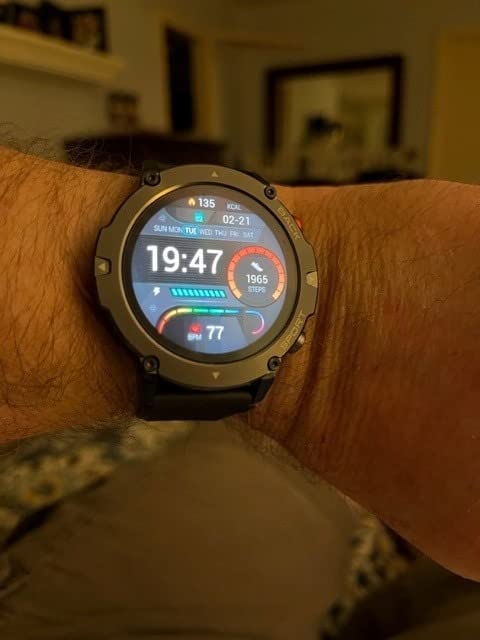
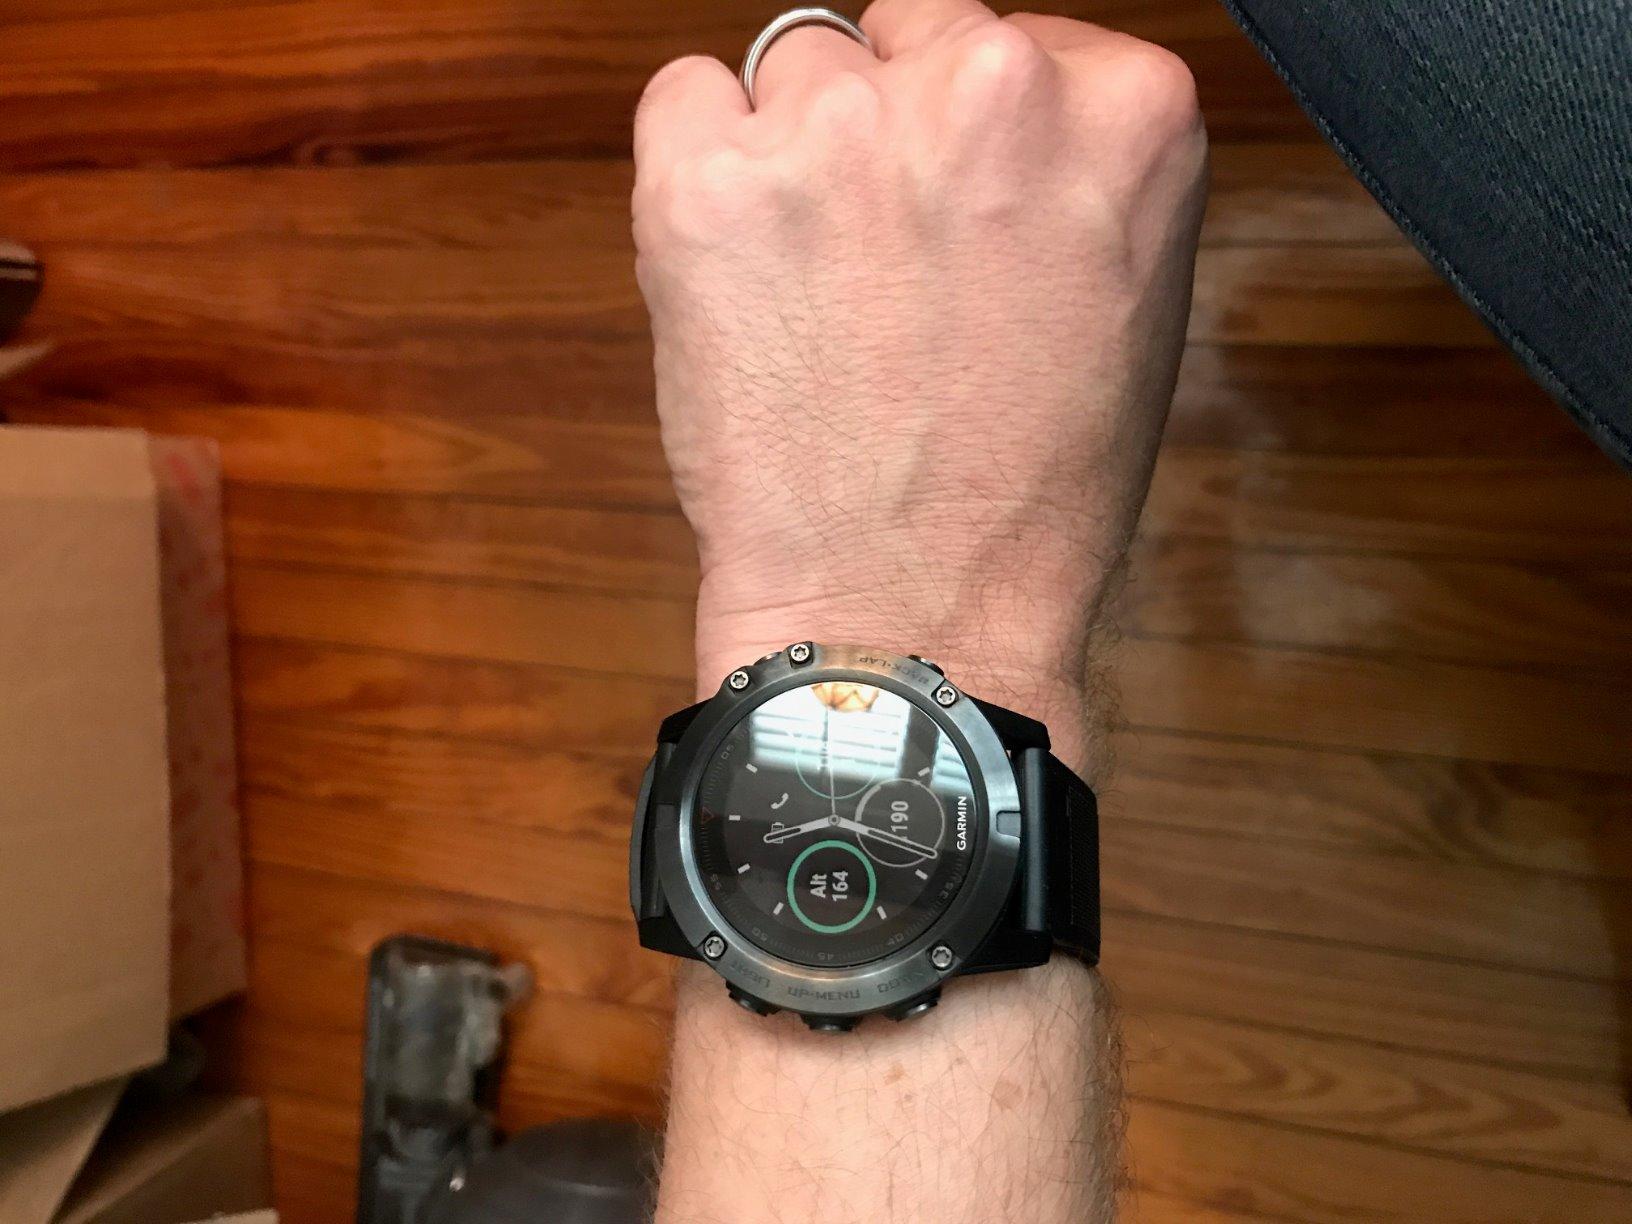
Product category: smartwatch
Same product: no